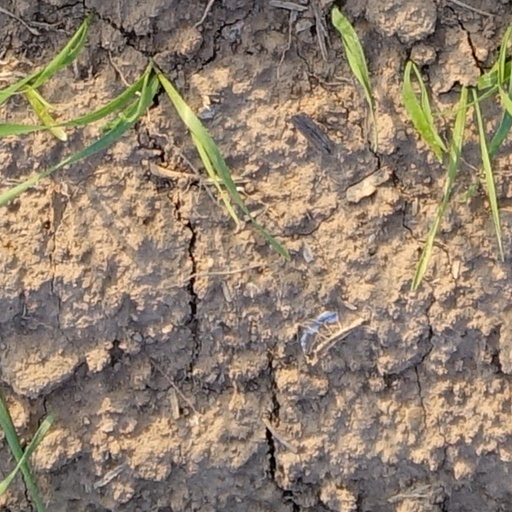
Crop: wheat